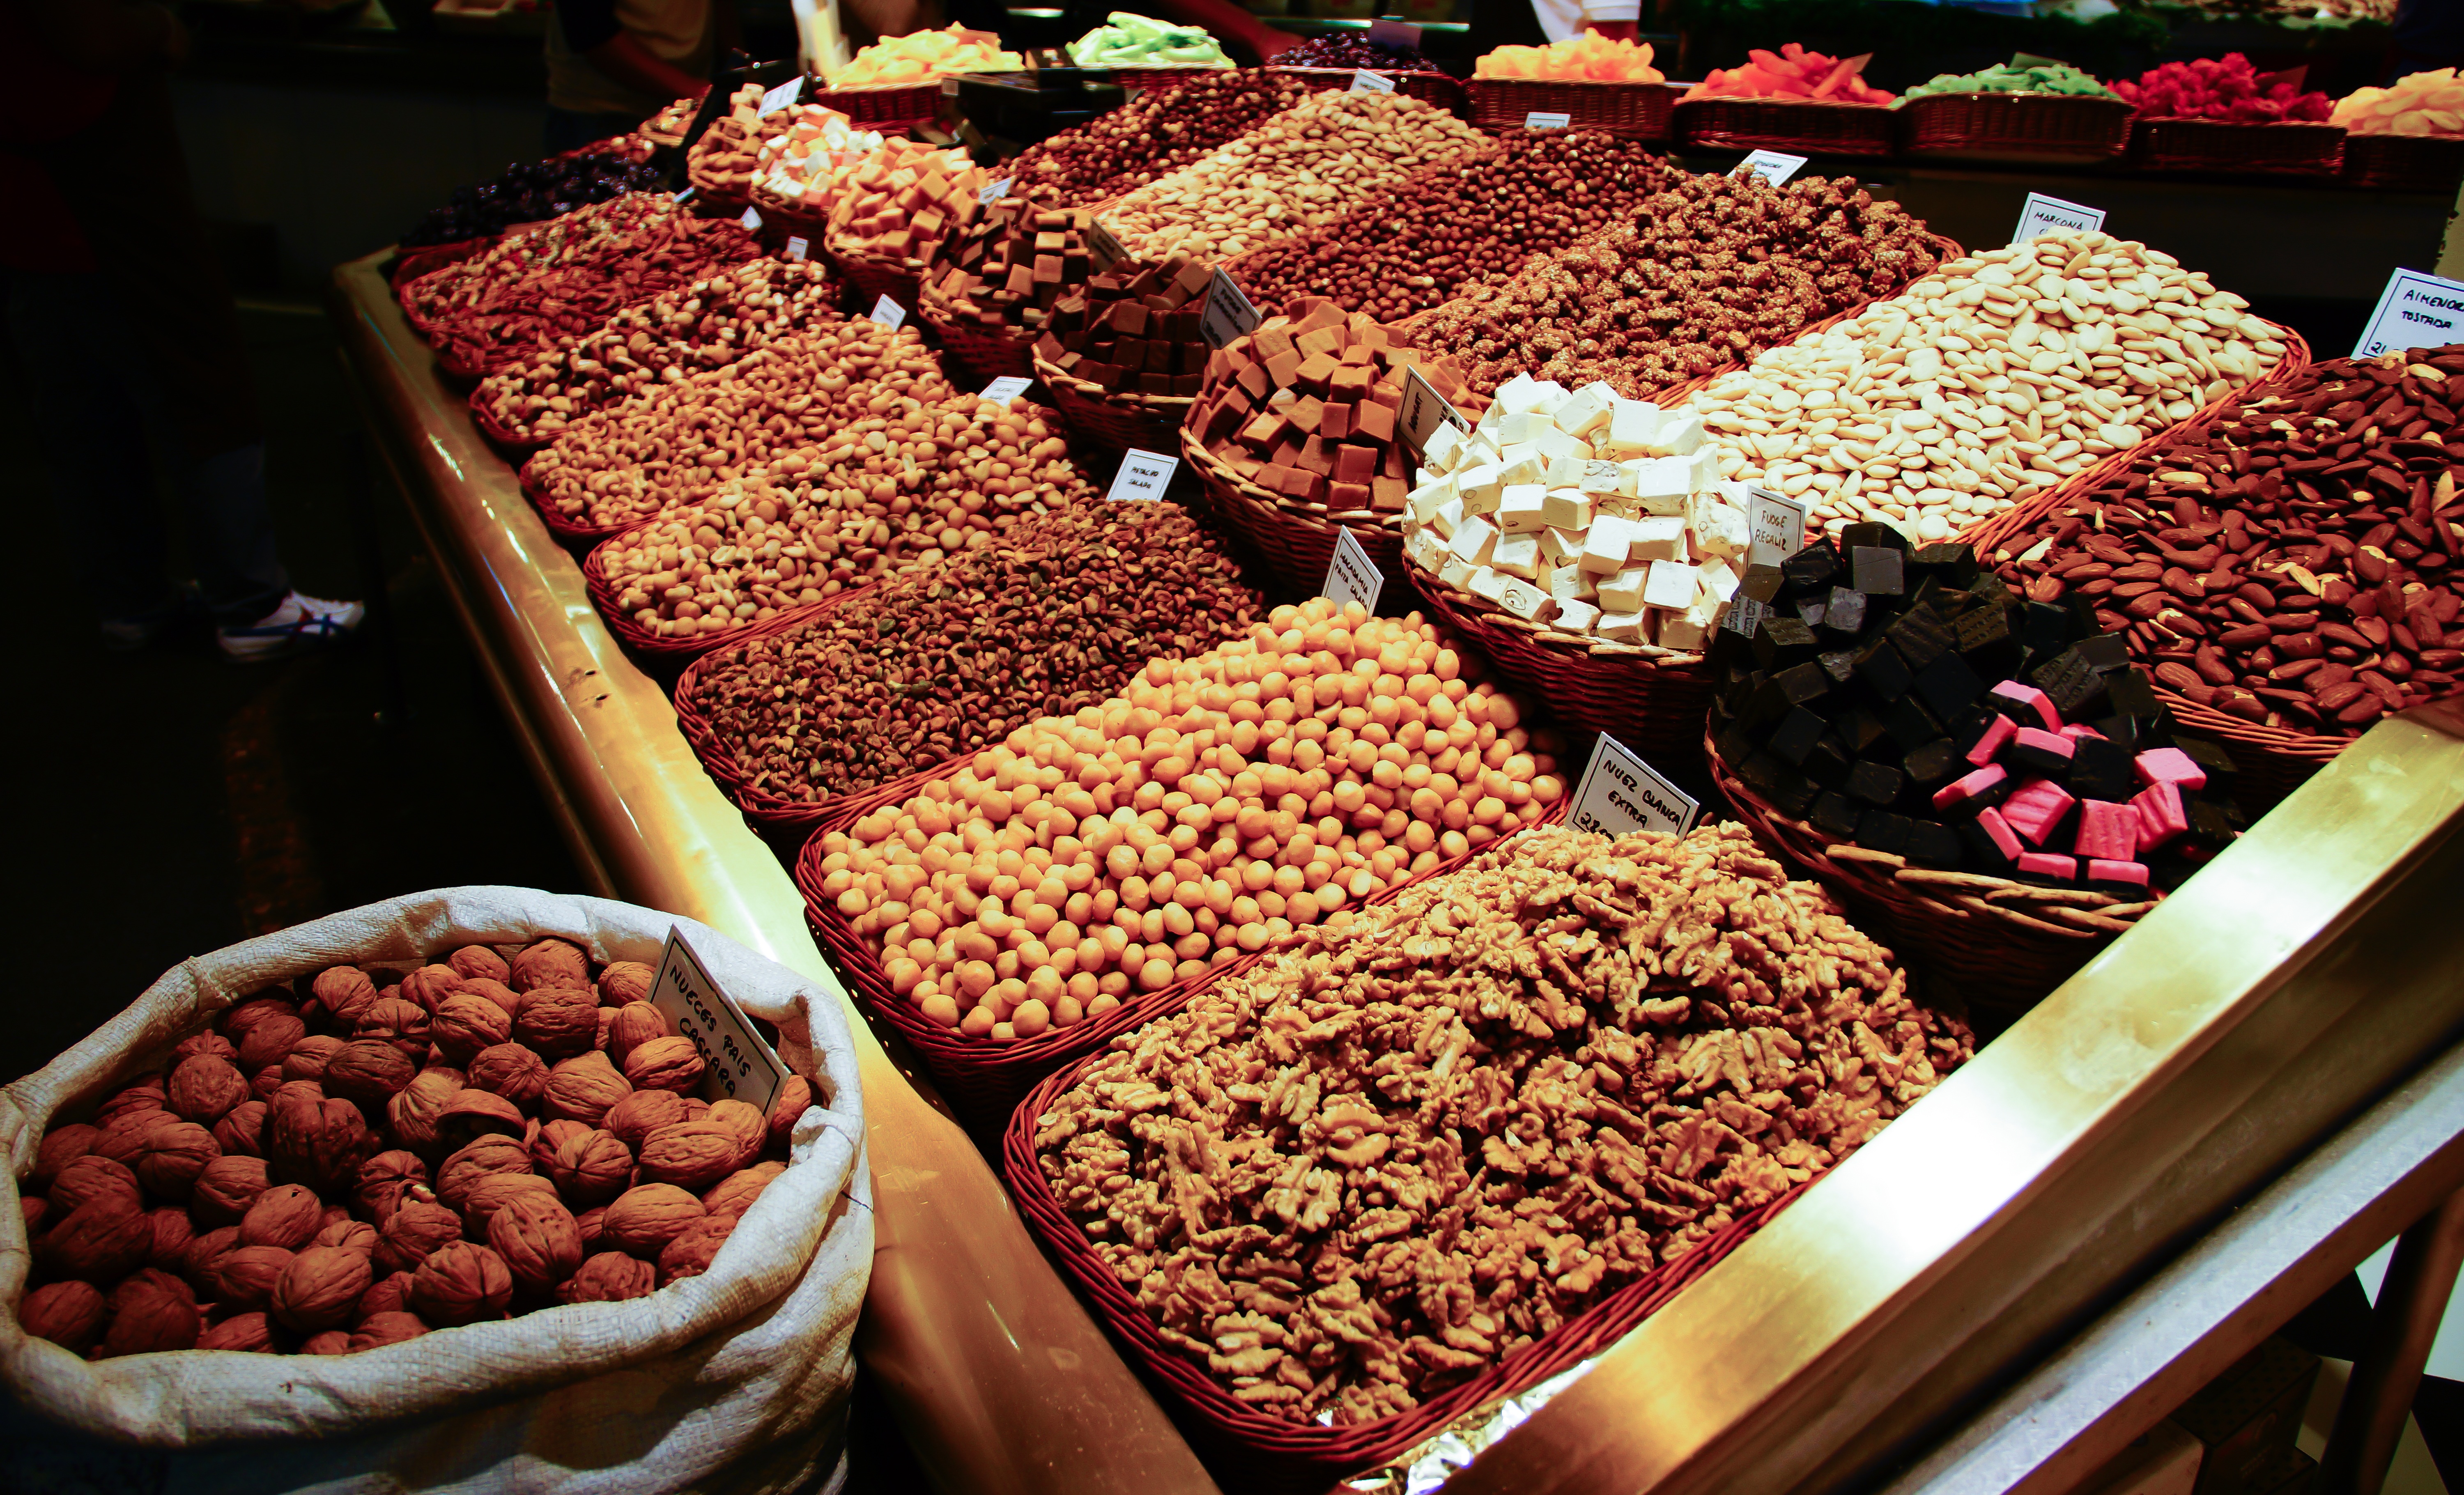
city, meal, food, produce, brown, bazaar, market, dessert, delicious, shell, public space, market stall, nuts, candy, s, sweetness, walnuts, almonds, flavor, nibble, knabberzeug